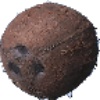
Label: Cocos 1